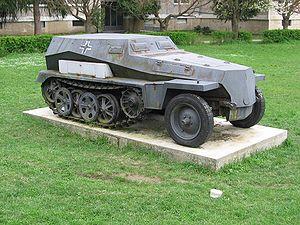
Le Sd.Kfz. 250 était un semi-chenillé blindé léger, utilisé par la Wehrmacht de 1940 à 1945.